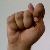
The image shows a hand gesture representing the letter 'T' in Indian Sign Language.